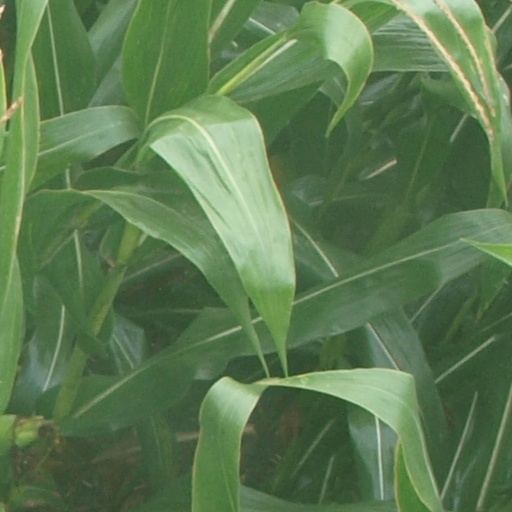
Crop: maize; corn